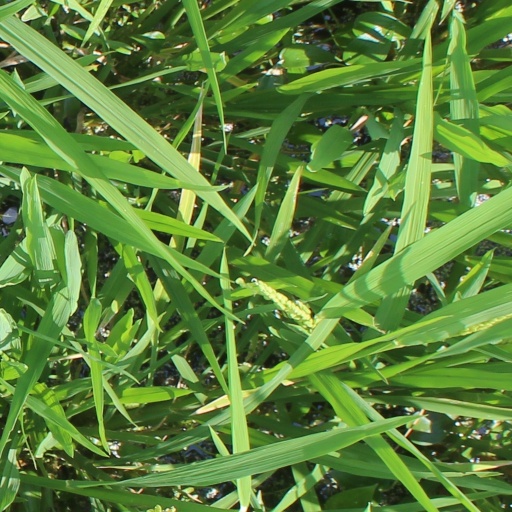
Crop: rice